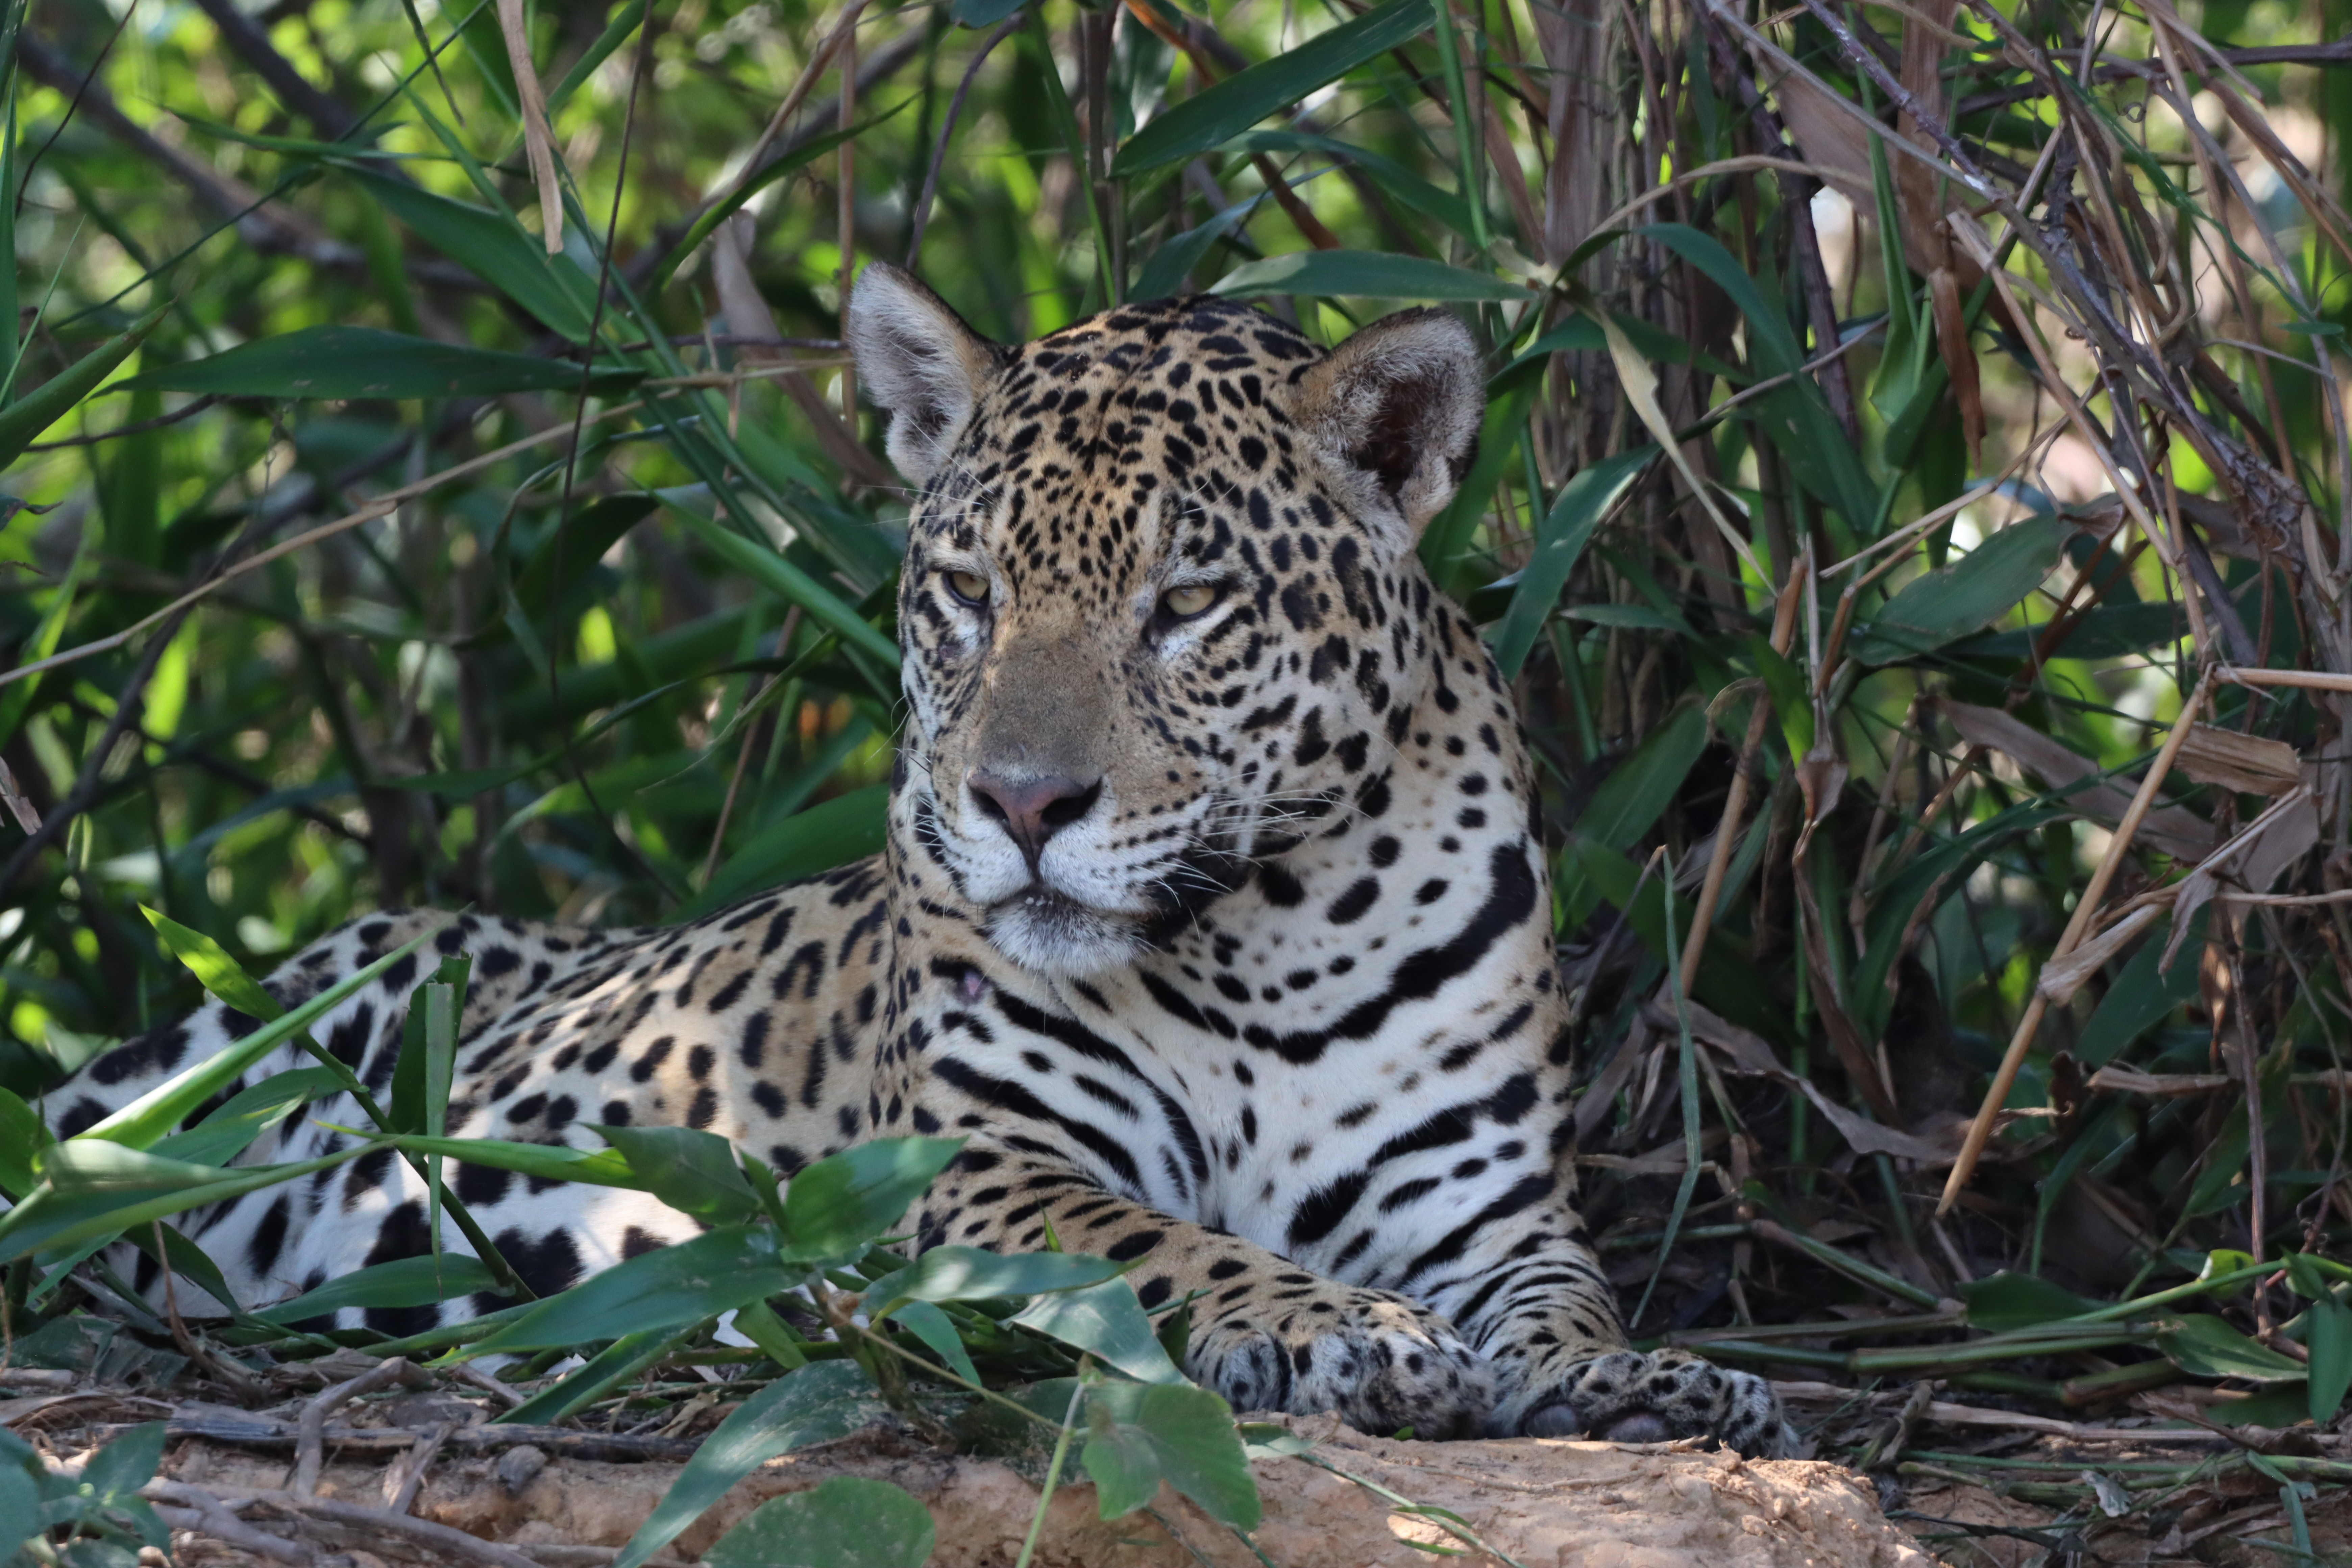
Jaguar: Kamaikua